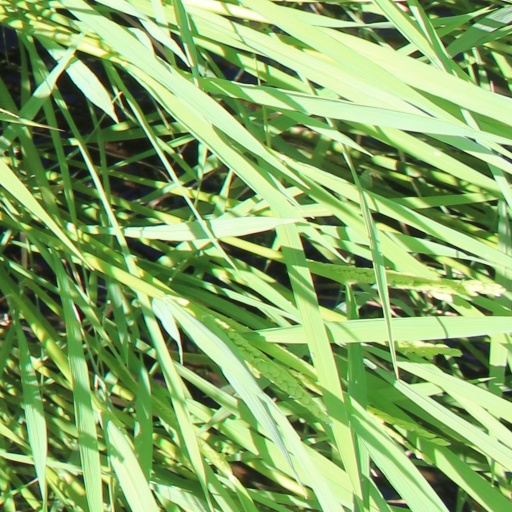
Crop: rice